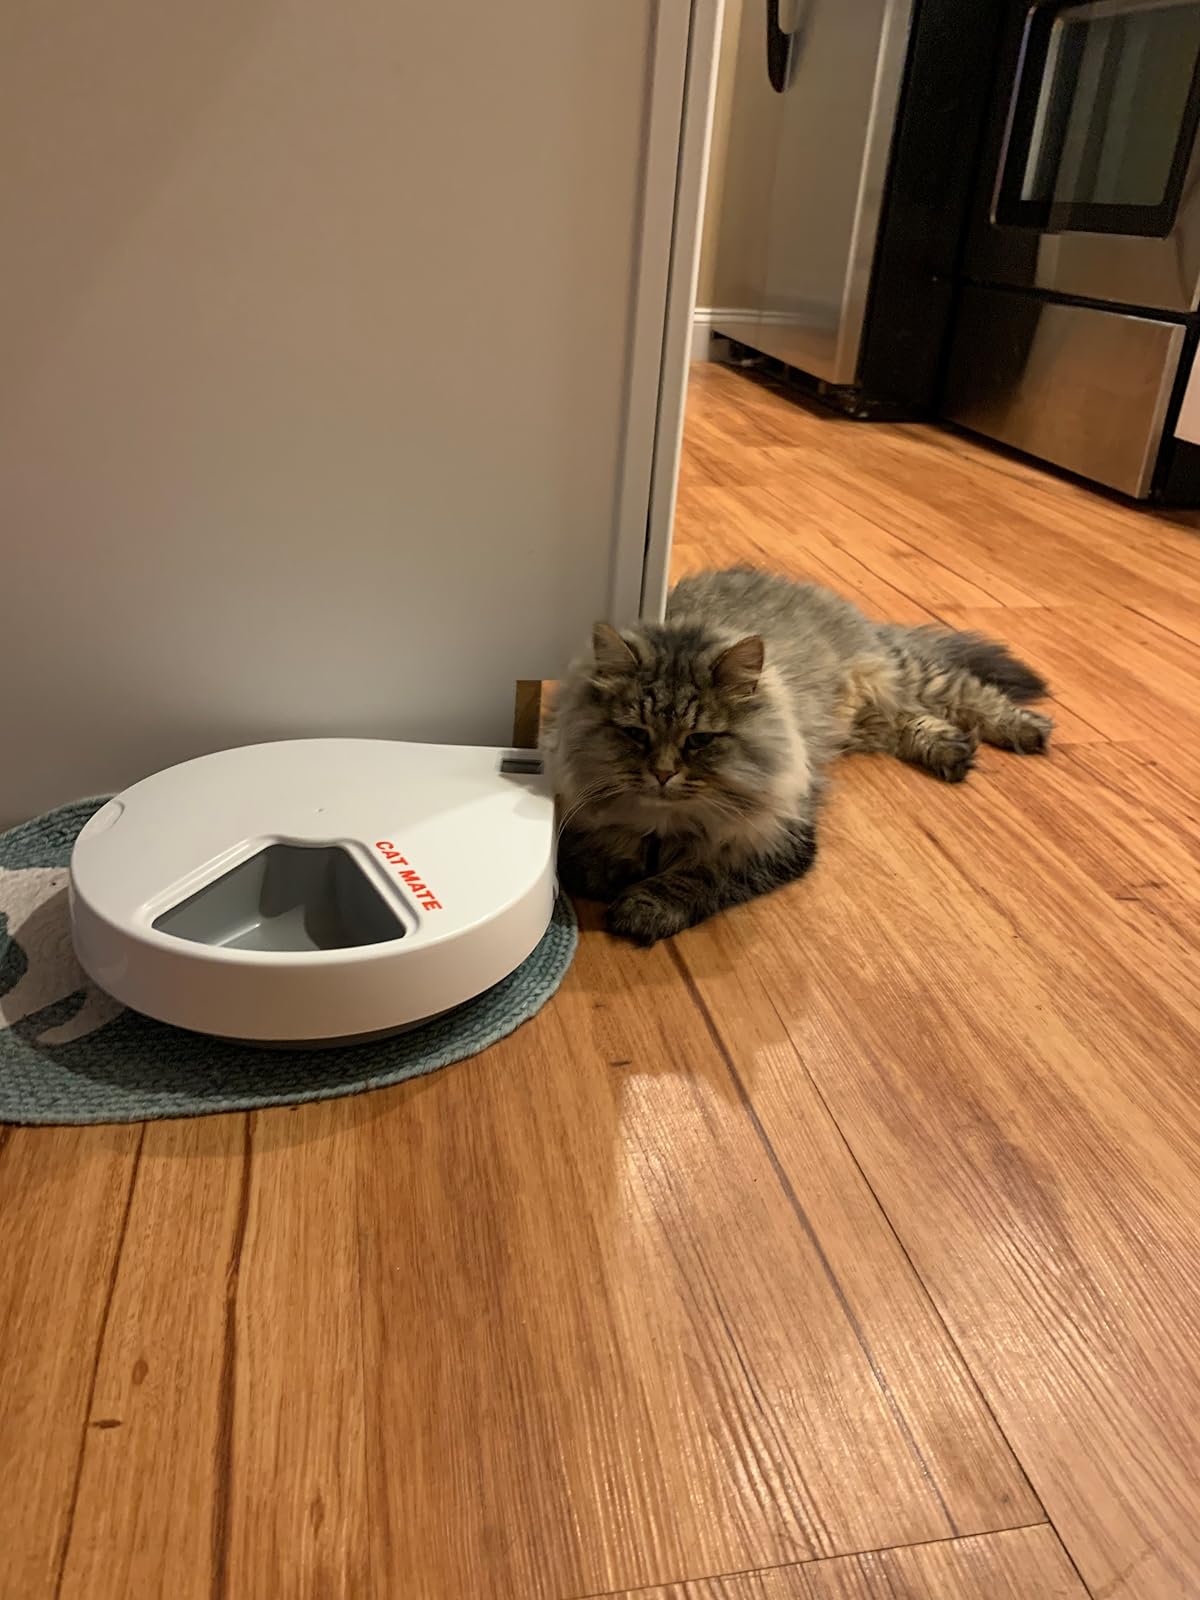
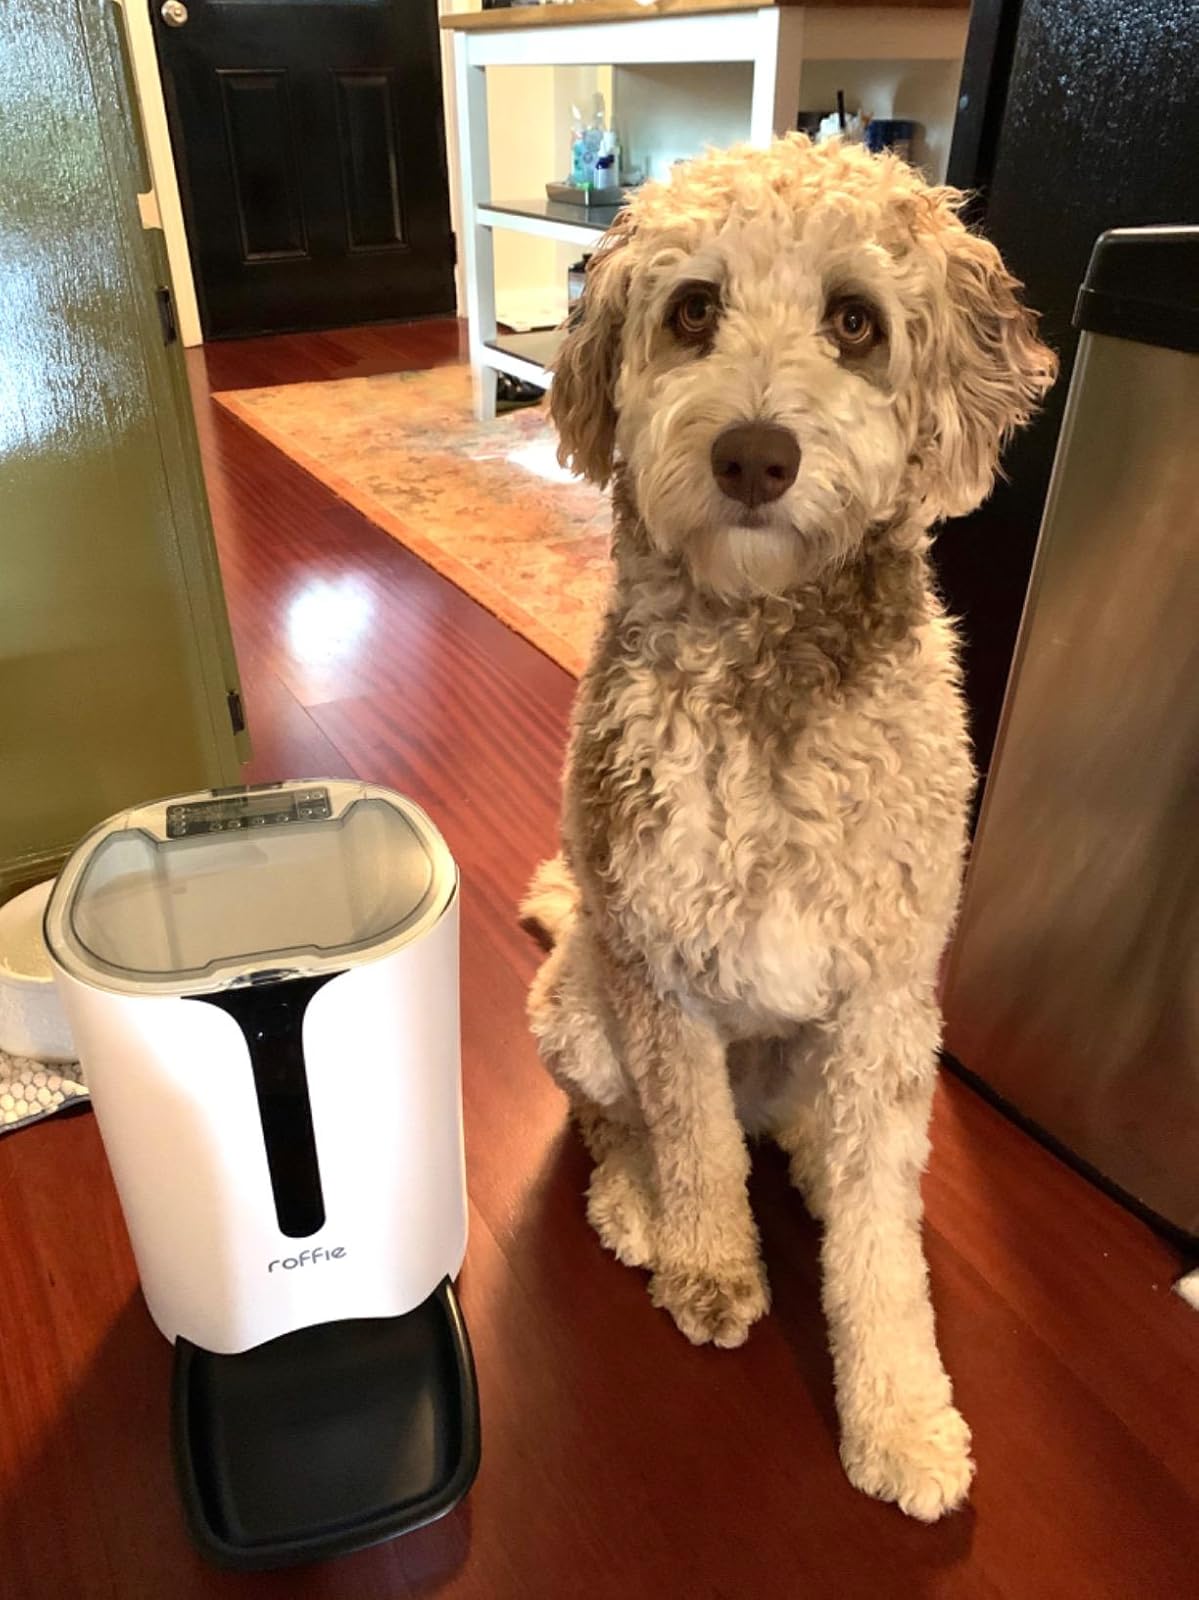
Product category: items_feeder
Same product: no